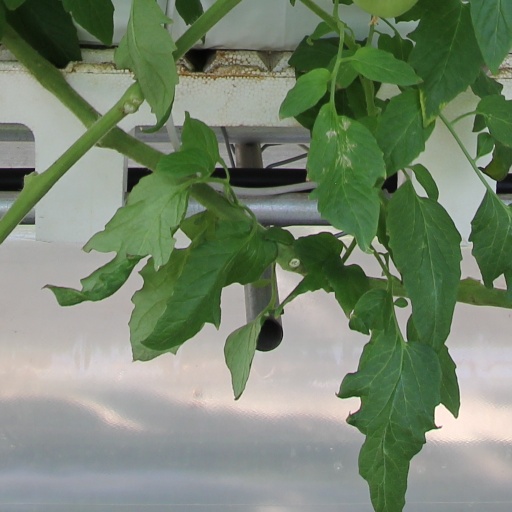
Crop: tomato